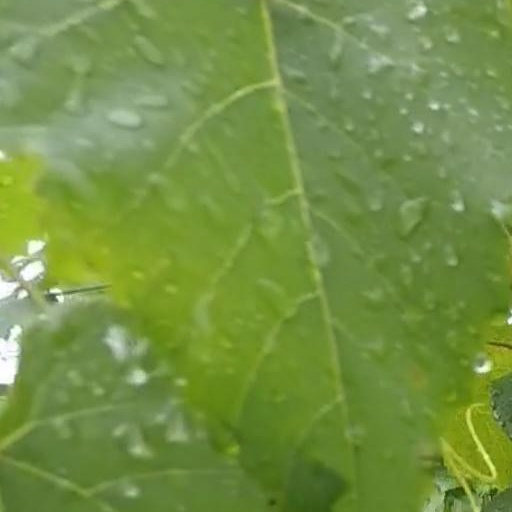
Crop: grape